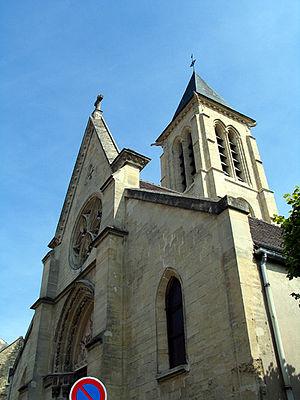
Cormeilles-en-parisis, l'église Saint-Martin. 2004 Jean-noël Lafargue
Cette liste recense les monuments historiques du département du Val-d'Oise, en France.
Cormeilles-en-Parisis est une commune française située dans le département du Val-d'Oise, en région Île-de-France.